Bishōjo Senshi Sailor Moon R (1993 video game)

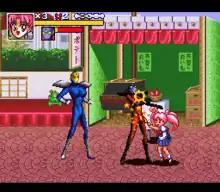
Gameplay screenshot.

As with its predecessor, "Bishōjo Senshi Sailor Moon R" is a side-scrolling beat 'em up game where players take control either of the five original Sailor Soldiers across various stages, each one set in a different location, and fight against an assortment of enemies and villains from the series in order to defeat the Hell Tree aliens and the Black Moon Clan.